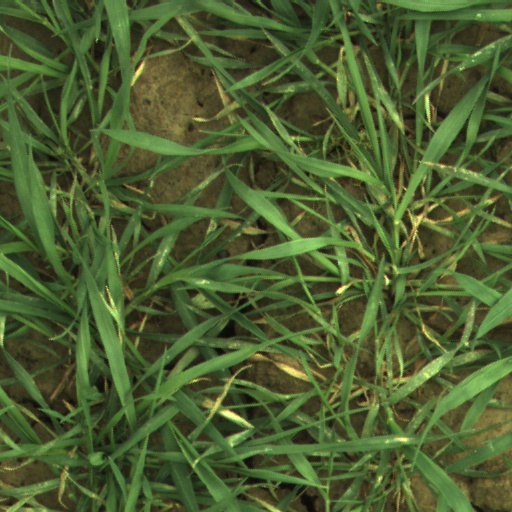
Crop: wheat